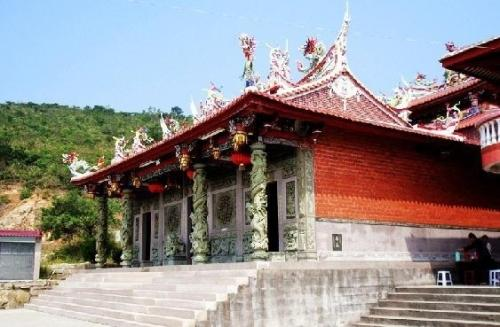
地标名称：南太武观音寺